Lunar seismology

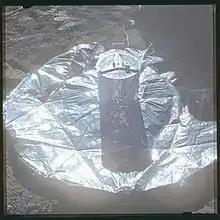
Apollo seismometer

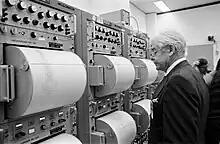
Seismometer readings from the impact made by the Apollo 17 Saturn S-IVB impacting the Lunar surface arrive at NASA

Lunar seismology is the study of ground motions of the Moon and the events, typically impacts or moonquakes, that excite them.